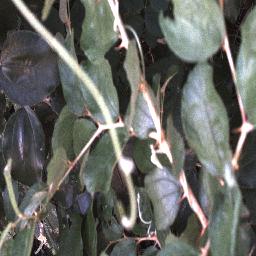
Label: chinee_apple